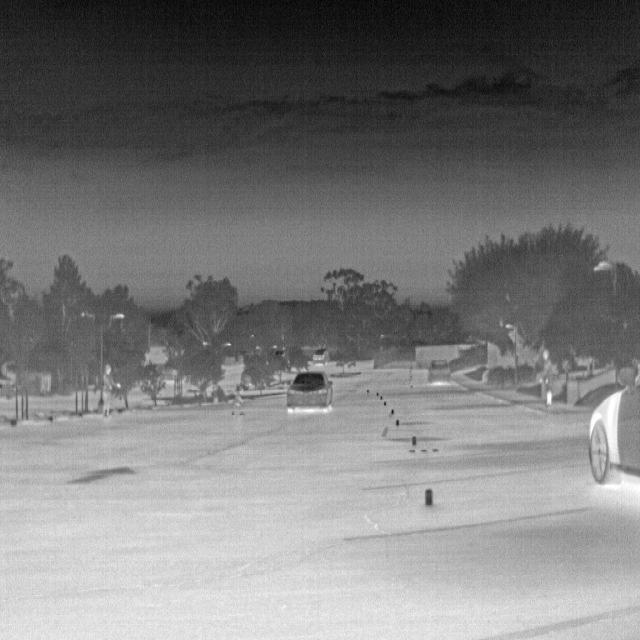
Detected objects:
label: person
label: person
label: person